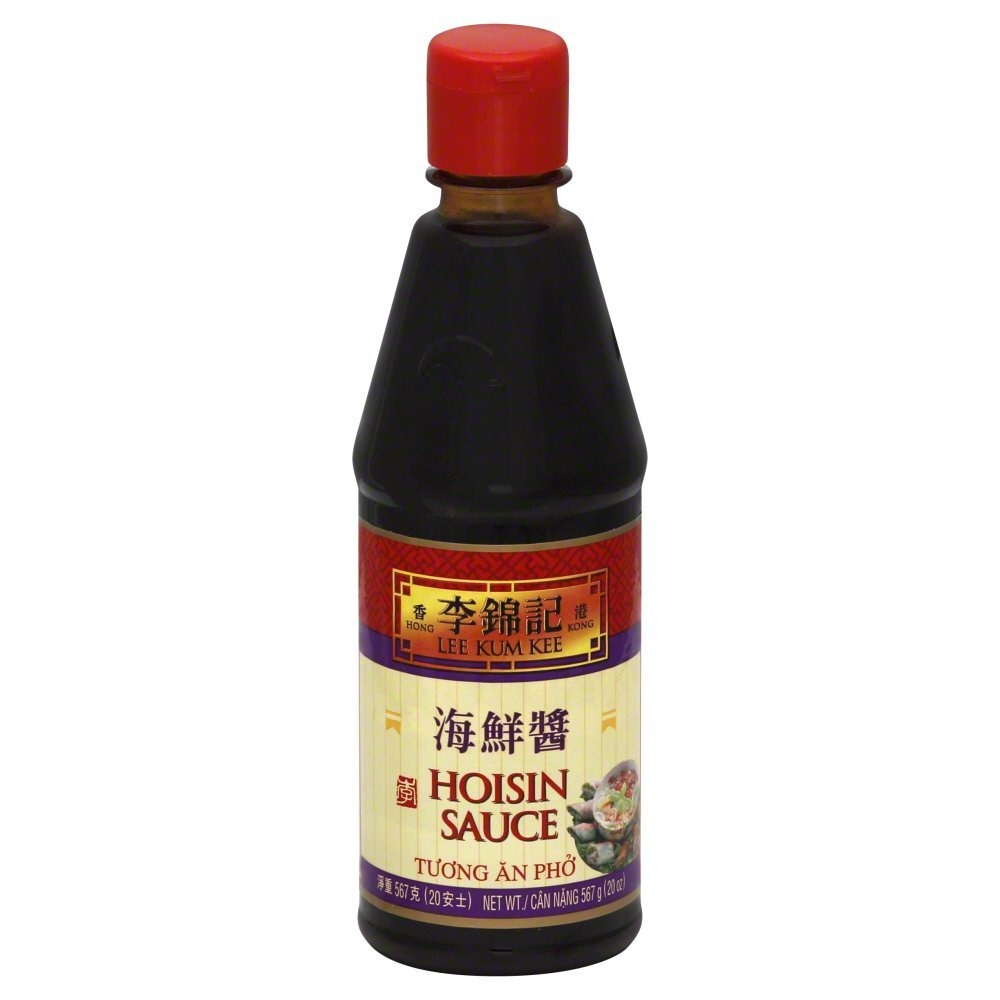
Item Name: Lee Kum Kee Sauce Hoisin
Product Description: Hoisin Sauce as used in Vietnamese famous "Pho" noodles soup. Also known as classic sauce for Chinese Peking duck and Moo Shu pork.
Value: 2.0
Unit: Count

Price: 4.99